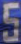
Number: 5